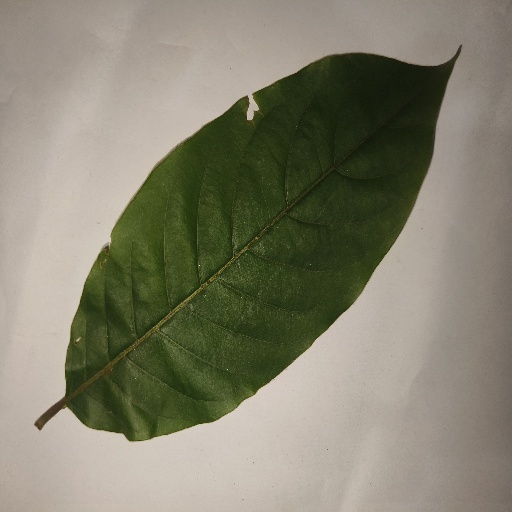
Species: HariTaki
Leaf condition: Shot Hole